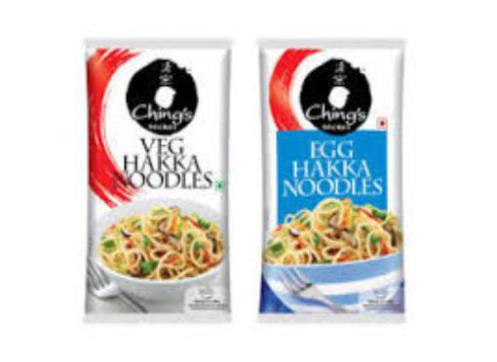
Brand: ching's secret
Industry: Food